Cleftbelly trevally

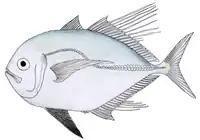
Male cleftbelly trevally

The cleftbelly trevally has a body shape similar in many ways to a number of the larger jacks, with a strongly compressed body almost ovate in shape. The dorsal profile of the head is straight and steep from the tip of the upper jaw to above the eye where the profile becomes convex. The eye lacks an adipose eyelid, and the upper jaw has a narrow band of small teeth, while the lower jaw has two or three rows of small teeth which narrow to one row on the sides of the jaw. The ventral profile is concave upwards, with a major distinguishing feature of the species being a deep median groove along the belly, into which the large pelvic fins fold, also encompassing the first two anal fin spines and anus. The entire chest from underneath the pectoral fins to the base of the pelvic fins is scaleless. There are two separate dorsal fins, the first with eight spines and the second with a single spine followed by 19 to 22 soft rays. The anal fin has two detached spines before the major part of the anal fin, which consists of one spine and 17 or 18 soft rays. The pectoral and pelvic fins are both quite long, with the latter extending almost to the anal fin origin. The lateral line has a moderately strong arch anteriorally which intersects the straight section underneath the fifth to seventh dorsal rays. The straight part of the lateral line has 31–37 scutes.